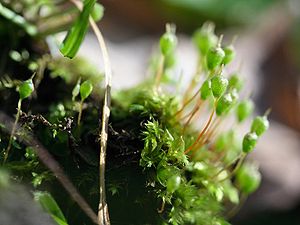
Physcomitrium
Alm. pærekapsel Physcomitrium pyriforme
Alm. pærekapsel Physcomitrium pyriforme
Physcomitrium er en slægt af mosser udbredt i hele verden med cirka 69 arter, hvoraf to findes i Danmark. Physcomitrium betyder 'blærehue' og hentyder til udseendet af sporehusets hætte.